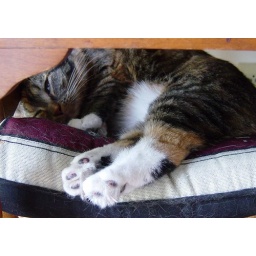
On the dining room chair nearest the patio door. Taken by Edgar.